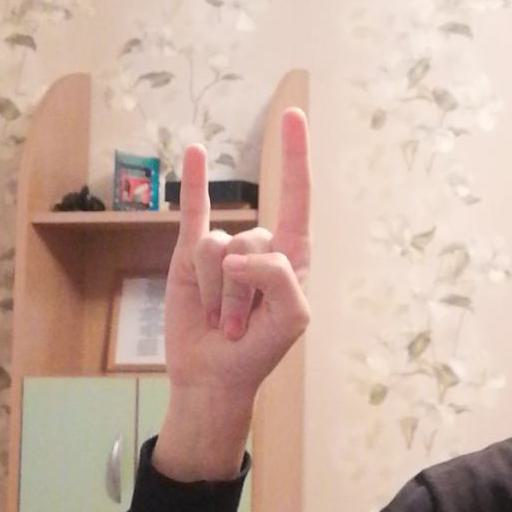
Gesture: rock